Bell–Magendie law

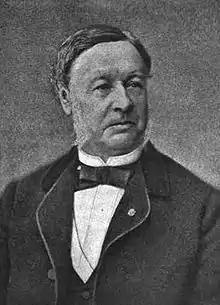
Theodor Schwann

Because the frog spinal cord is relatively simple and easy to remove, and the relationships between the nerve roots are more apparent, Müller could simplify his design, which also resulted in better reproducibility of the experiment. His experiment involved innervations of the hind legs of the frog. One procedure involved first severing the posterior roots of the spinal nerve leading to the leg, with the result that the leg became insensible but not paralyzed. The second part of his experiment involved severing the anterior roots, so that the limb became paralyzed but not insensible. Müller's frog experiment became a physiology professor's favorite – it was an easily reproducible experiment, and has been used widely in teaching neurophysiology.